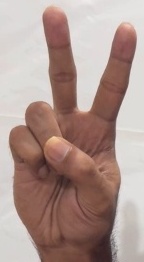
ASL sign: V